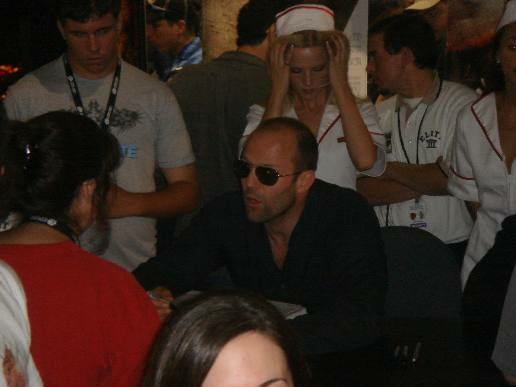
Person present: Yes